Art of Birmingham

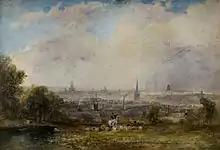
Thomas Creswick, "Distant view of Birmingham" (1828).

Particularly significant was Daniel Bond, whose career started as a painter and japanner in Boulton's Soho Manufactory, but who is recorded as exhibiting landscapes at the Society of Artists of Great Britain in London by 1761. He was to exhibit over forty works in London over following decades and it is with him that emerges the distinctive Birmingham School of landscape painting, whose influence was to last into the mid 19th century. Bond taught drawing and had a wide influence within the town – a pupil of his exhibited "A Drawing of Landscape after Mr Bond of Birmingham" at the Free Society of Artists in London as early as 1763. Among Bond's other pupils was Edward Barber, who also established himself as a drawing master within Birmingham, and whose elder brother Joseph Barber had established his own academy of drawing in Great Charles Street by 1780, which was continued after his death in 1811 by his son Vincent Barber. Among Joseph Barber's pupils was Samuel Lines, who established another academy in nearby Newhall Street in 1807. It is through these networks of teaching that the Birmingham tradition of landscape was developed and sustained, with notable later figures including Thomas Baker and Thomas Creswick – a pupil of both Lines and Barber, who was to become a notable Royal Academician in the 1850s and 1860s.